Travis Barker

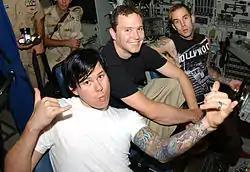
Barker (top right) joined Blink-182 in 1998.

After the October 1997 release of "The Fury of the Aquabats!", the group toured nationwide with San Diego–based Blink-182, who had recently completed their second album "Dude Ranch". The trio's drummer, Scott Raynor, announced to his fellow members that he would depart following the SnoCore Tour in February 1998. The ensemble enlisted Barker to fill in for Raynor. Barker, who did not have time to prepare or practice with the duo, learned the drum tracks for the 20-song setlist in only 45 minutes before the first show and performed them flawlessly thereafter. Raynor returned that May, but arguments only grew worse. Raynor was fired by DeLonge and Hoppus, ostensibly over a drinking problem, and the band recruited Barker once more. "I remember Travis rehearsing backstage for an hour or two, then playing with them during sound-check", recalled Aquabats member Adam Deibert. "A few of us were standing by the stage and I vividly remember the feeling of "this is the new Blink". We should have looked for a new drummer right then because it was so obvious what band he belonged in." The addition of Barker inspired DeLonge and Hoppus to "play better" and keep up with their new member, whom DeLonge called "perfect". Barker continued playing with Blink-182 throughout 1998 and stepped in to play with the Vandals, where he filled in for Josh Freese as the year closed.